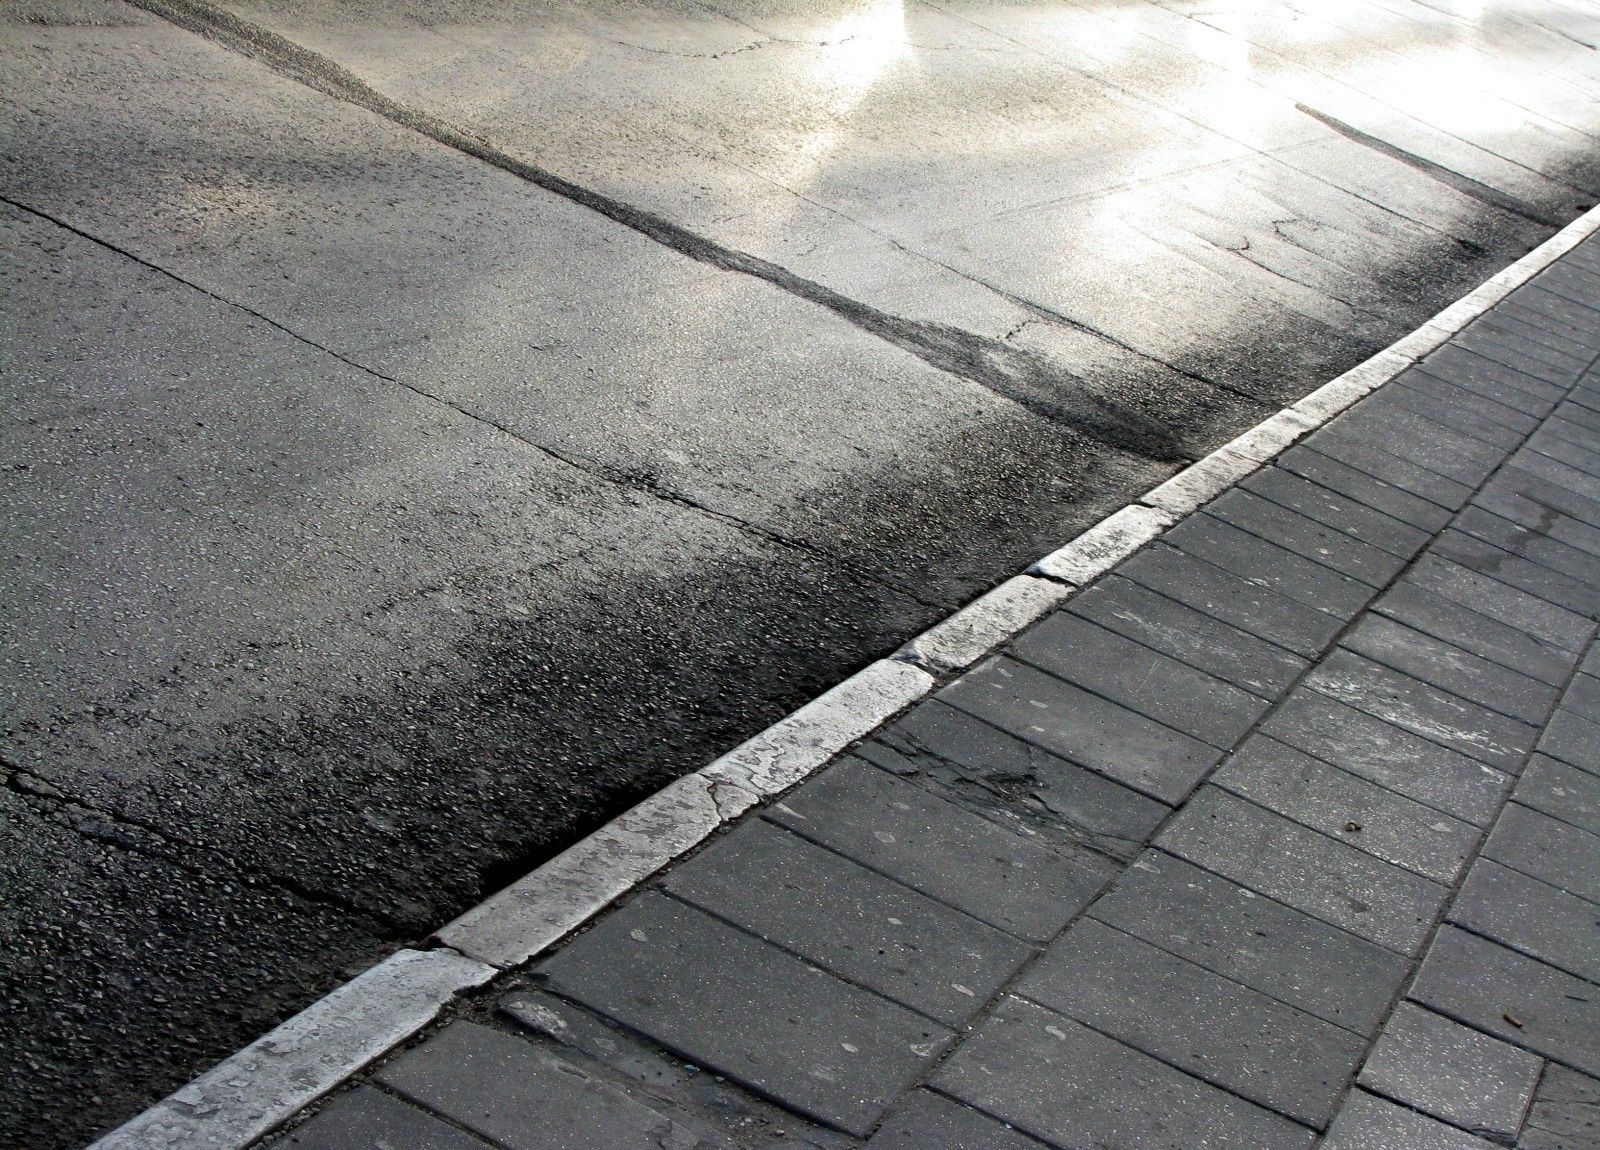
black and white, road, white, street, sidewalk, floor, roof, city, urban, asphalt, pavement, walk, line, shadow, black, monochrome, lane, material, infrastructure, side, shape, flooring, road surface, monochrome photography